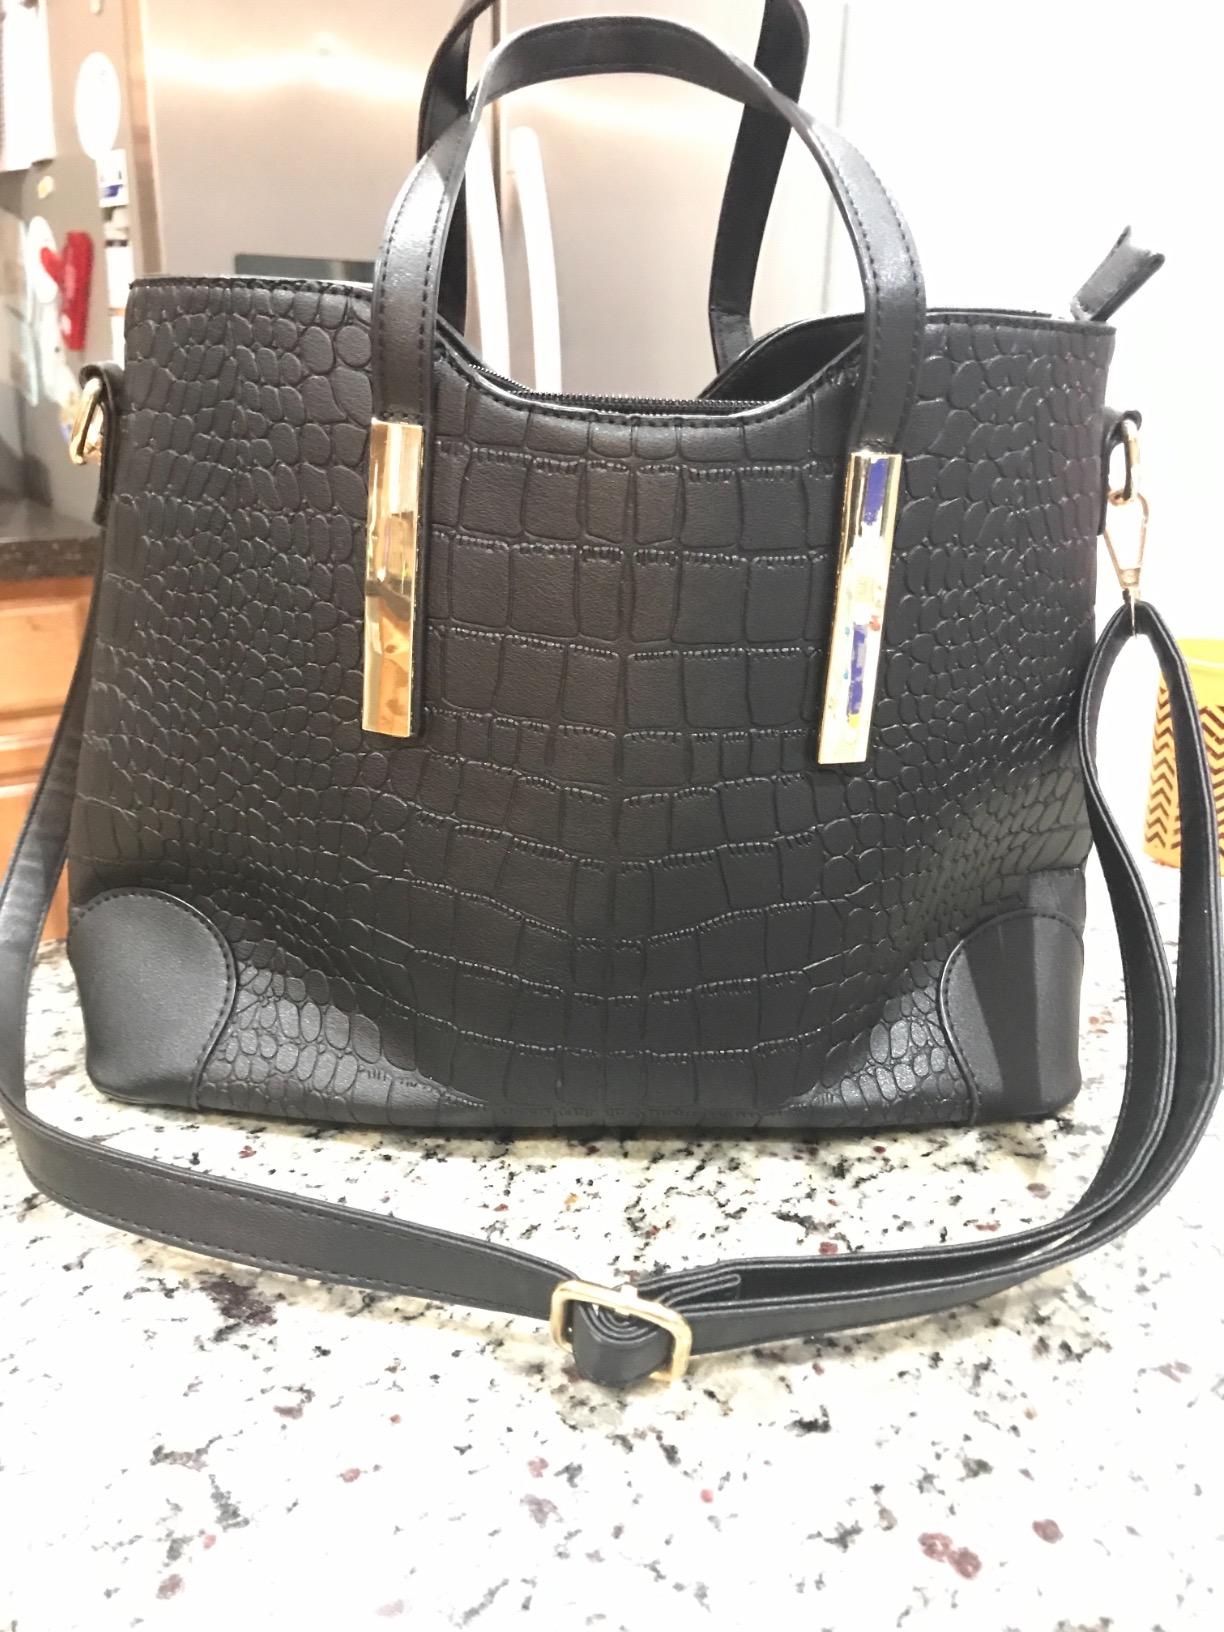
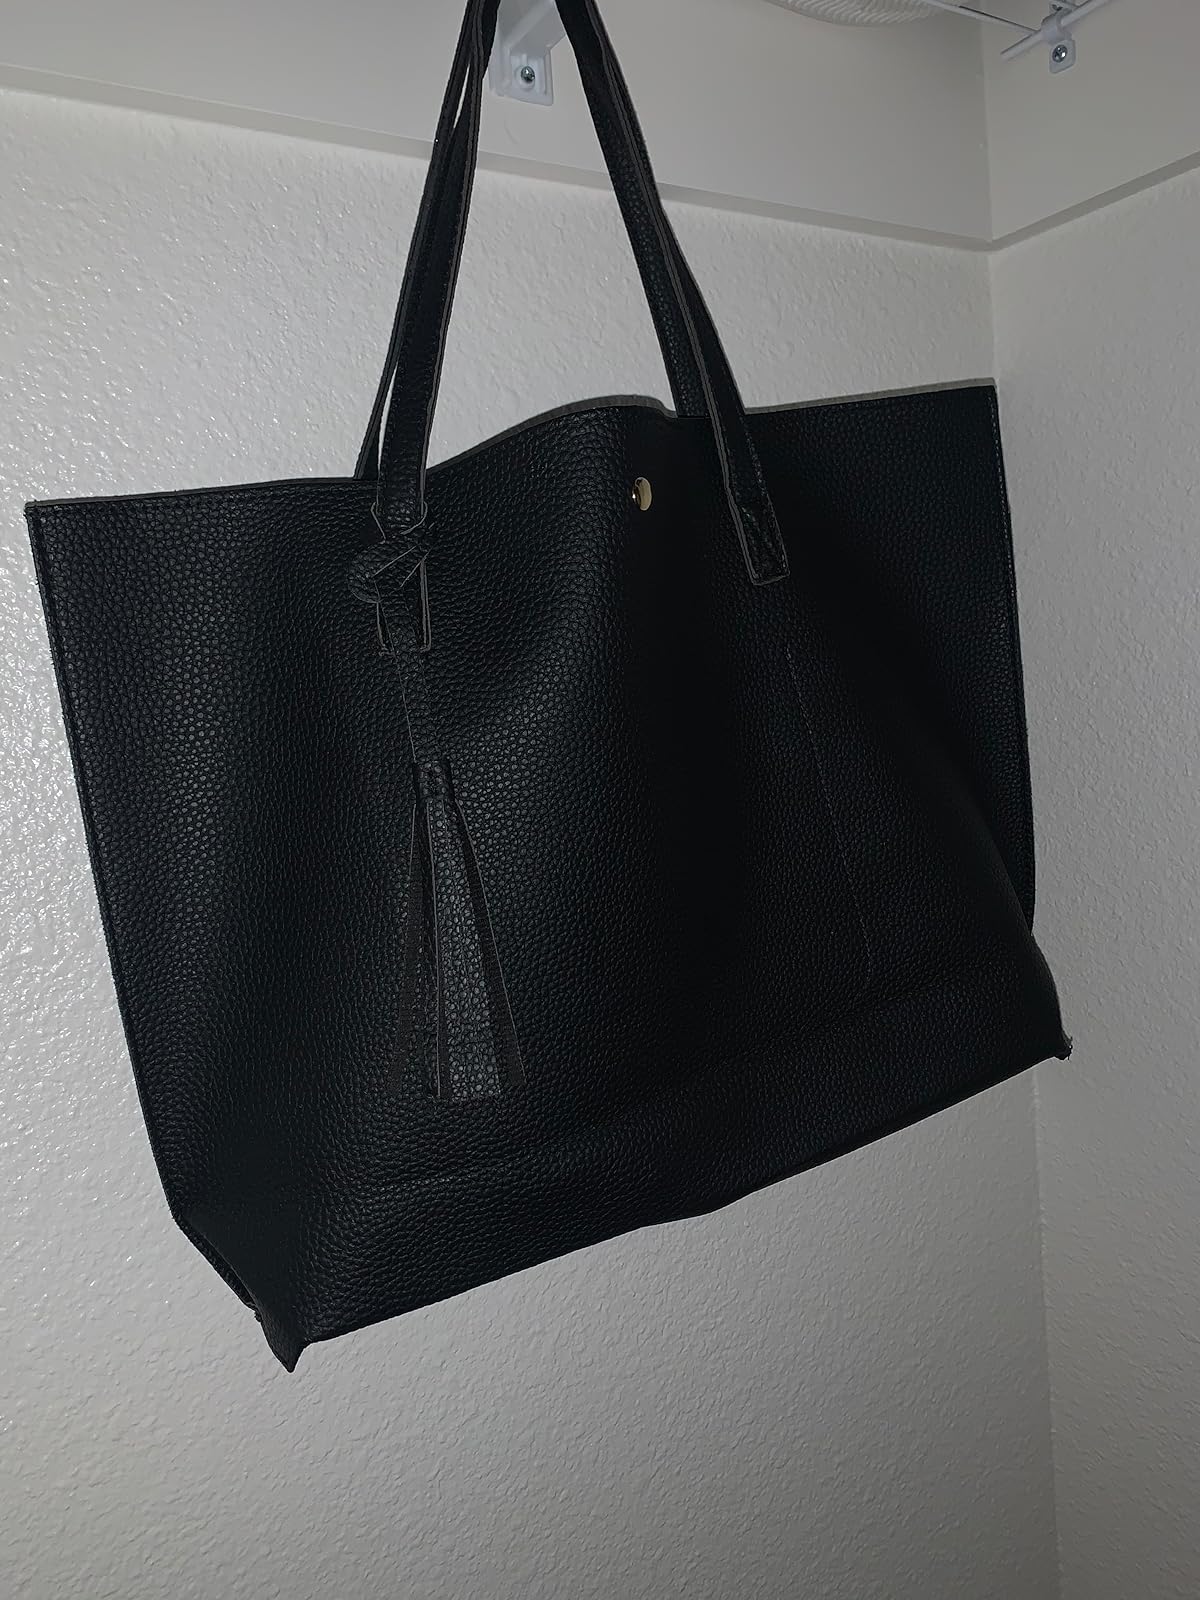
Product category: accessories_handbag
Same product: no